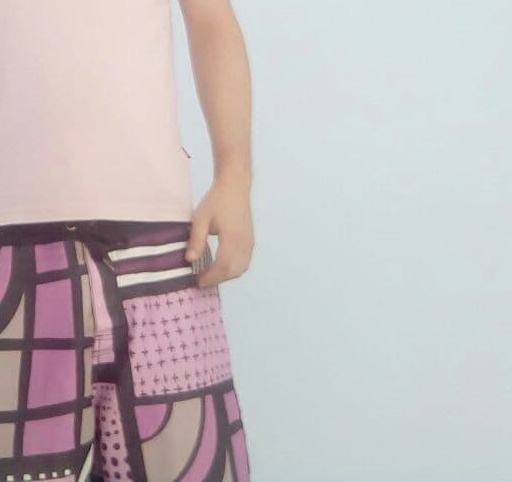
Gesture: no_gesture